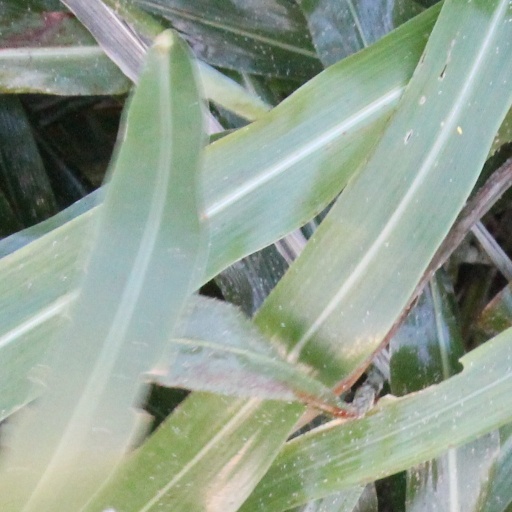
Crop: sorghum